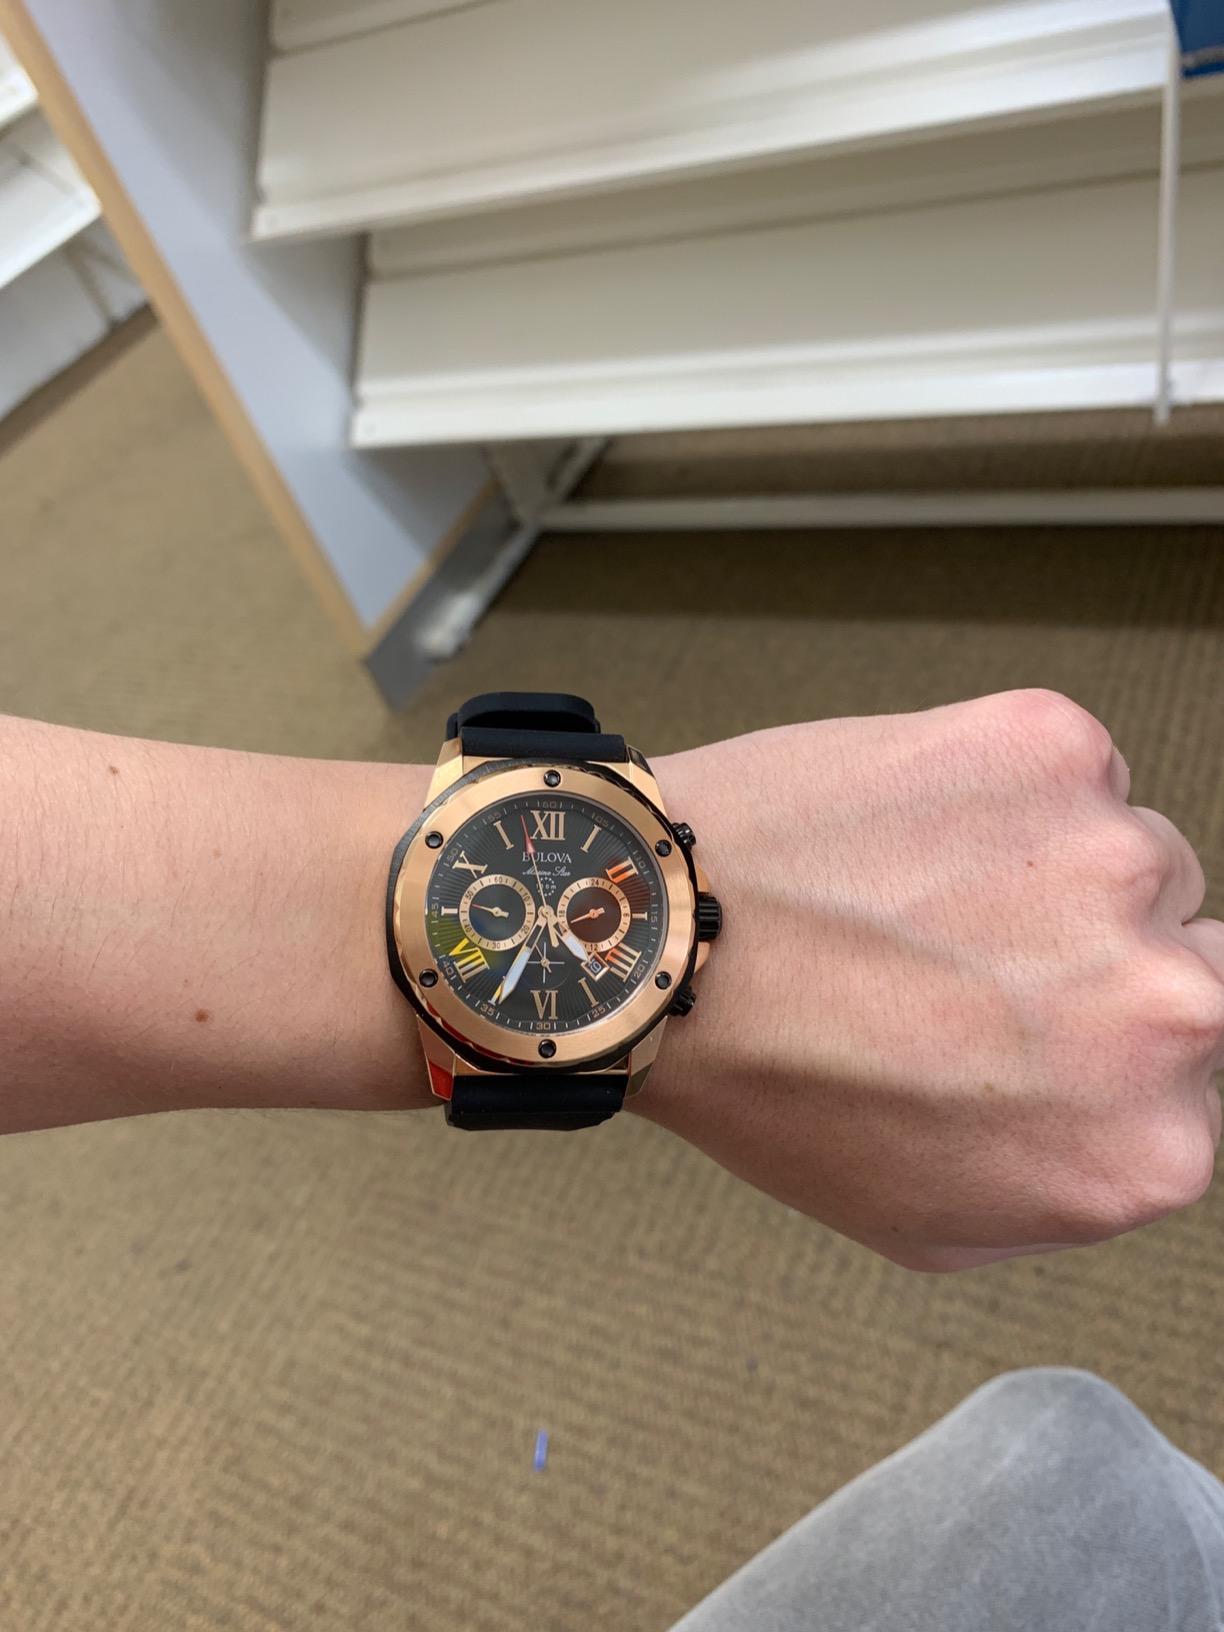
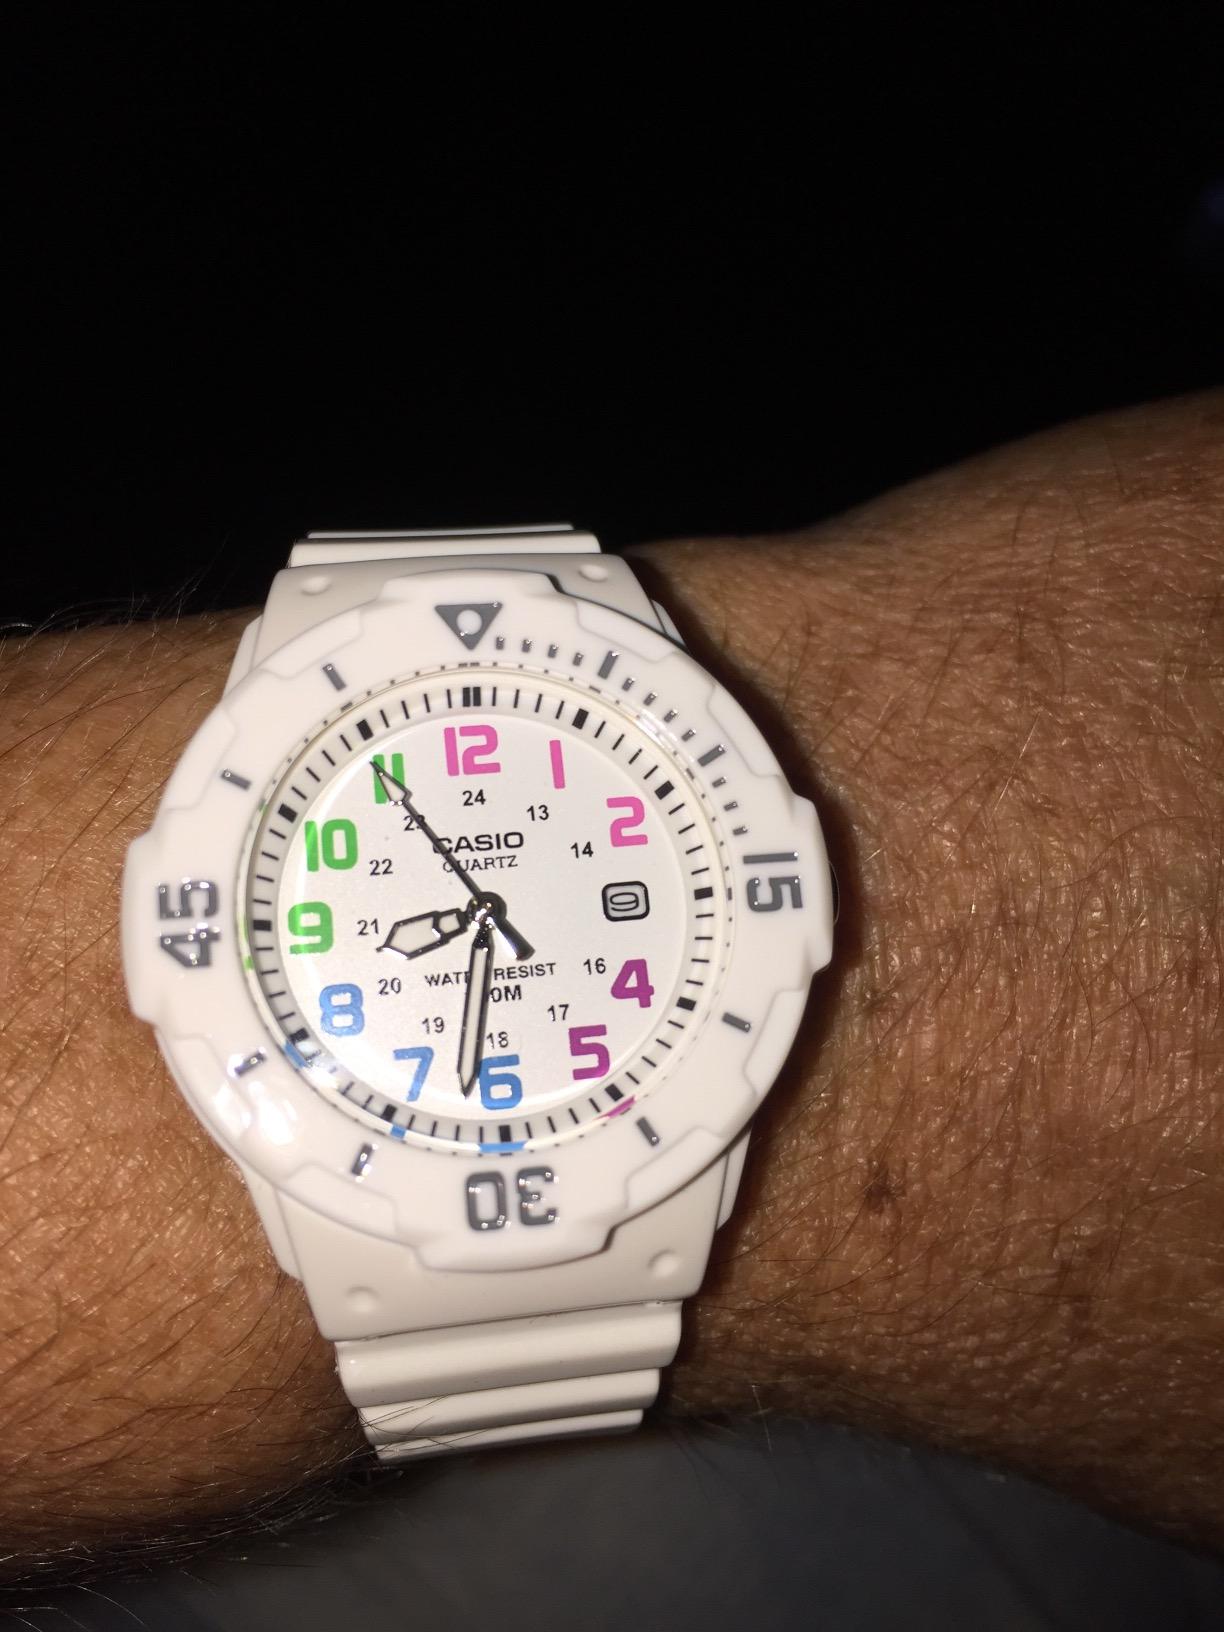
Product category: accessories_watch
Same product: no